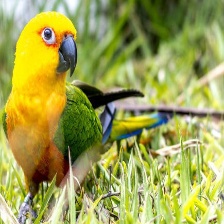
Species: JANDAYA PARAKEET
Scientific name: ARATINGA JANDAYA